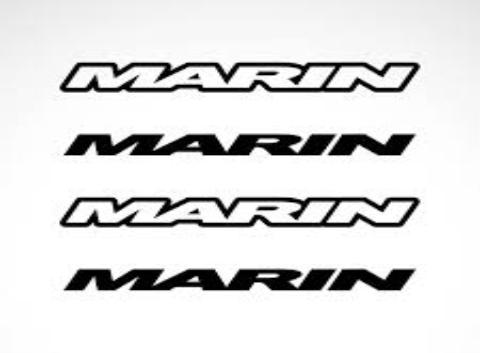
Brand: marin bikes
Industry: Transportation